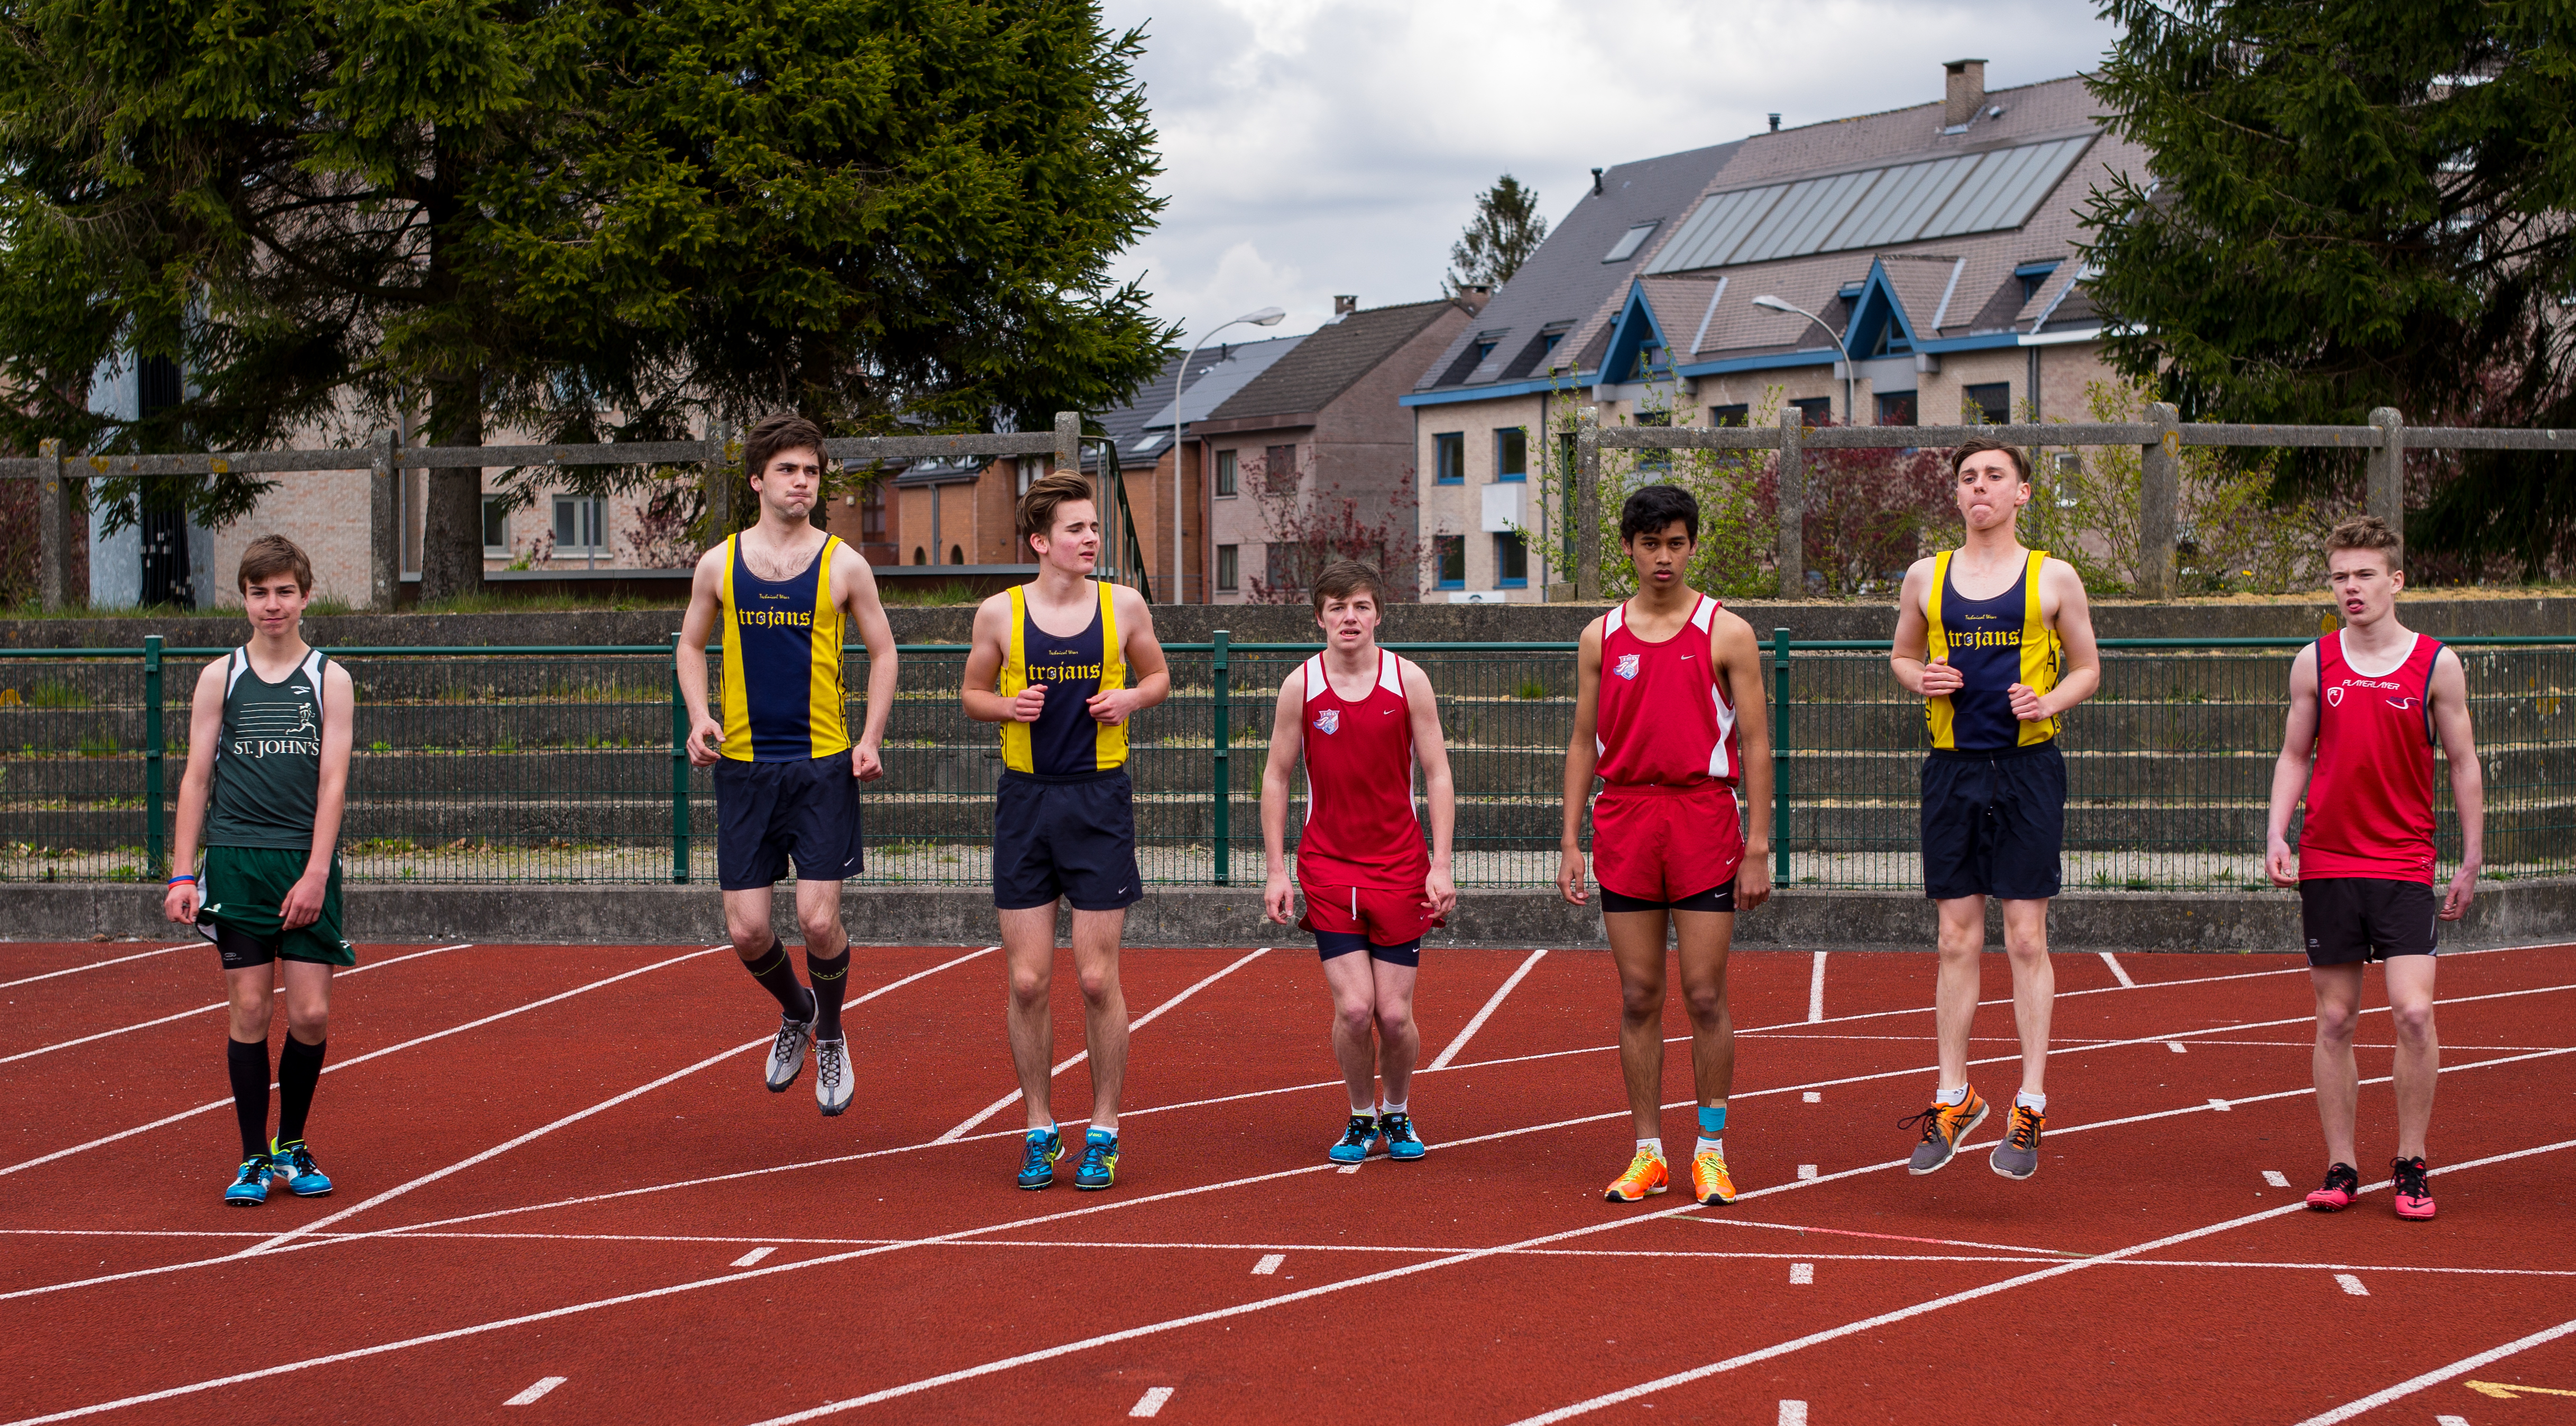
track, sport, field, running, run, spring, high, runner, ash, belgium, 2016, race, competition, hague, international, girls, brussels, m, american, team, sports, boys, 50, school, st, runners, johns, leica, 240, summilux, athlete, athletics, athletes, meet, waterloo, sprint, physical exercise, human action, track and field athletics, middle distance running, 800 metres